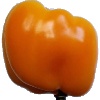
Label: yellow_pepper